San Marino

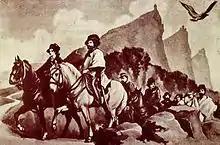
Anita and Giuseppe Garibaldi in San Marino, 1849

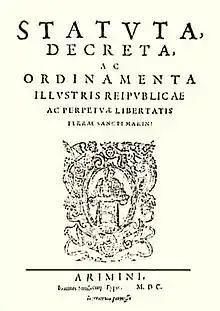
The San Marino constitution, or more precisely statutes, of 1600

During the later phase of the Italian unification process in the 19th century, San Marino served as a refuge for many people persecuted because of their support for unification, including Giuseppe Garibaldi and his wife Anita. Garibaldi allowed San Marino to remain independent. San Marino and the Kingdom of Italy signed a Convention of Friendship in 1862.